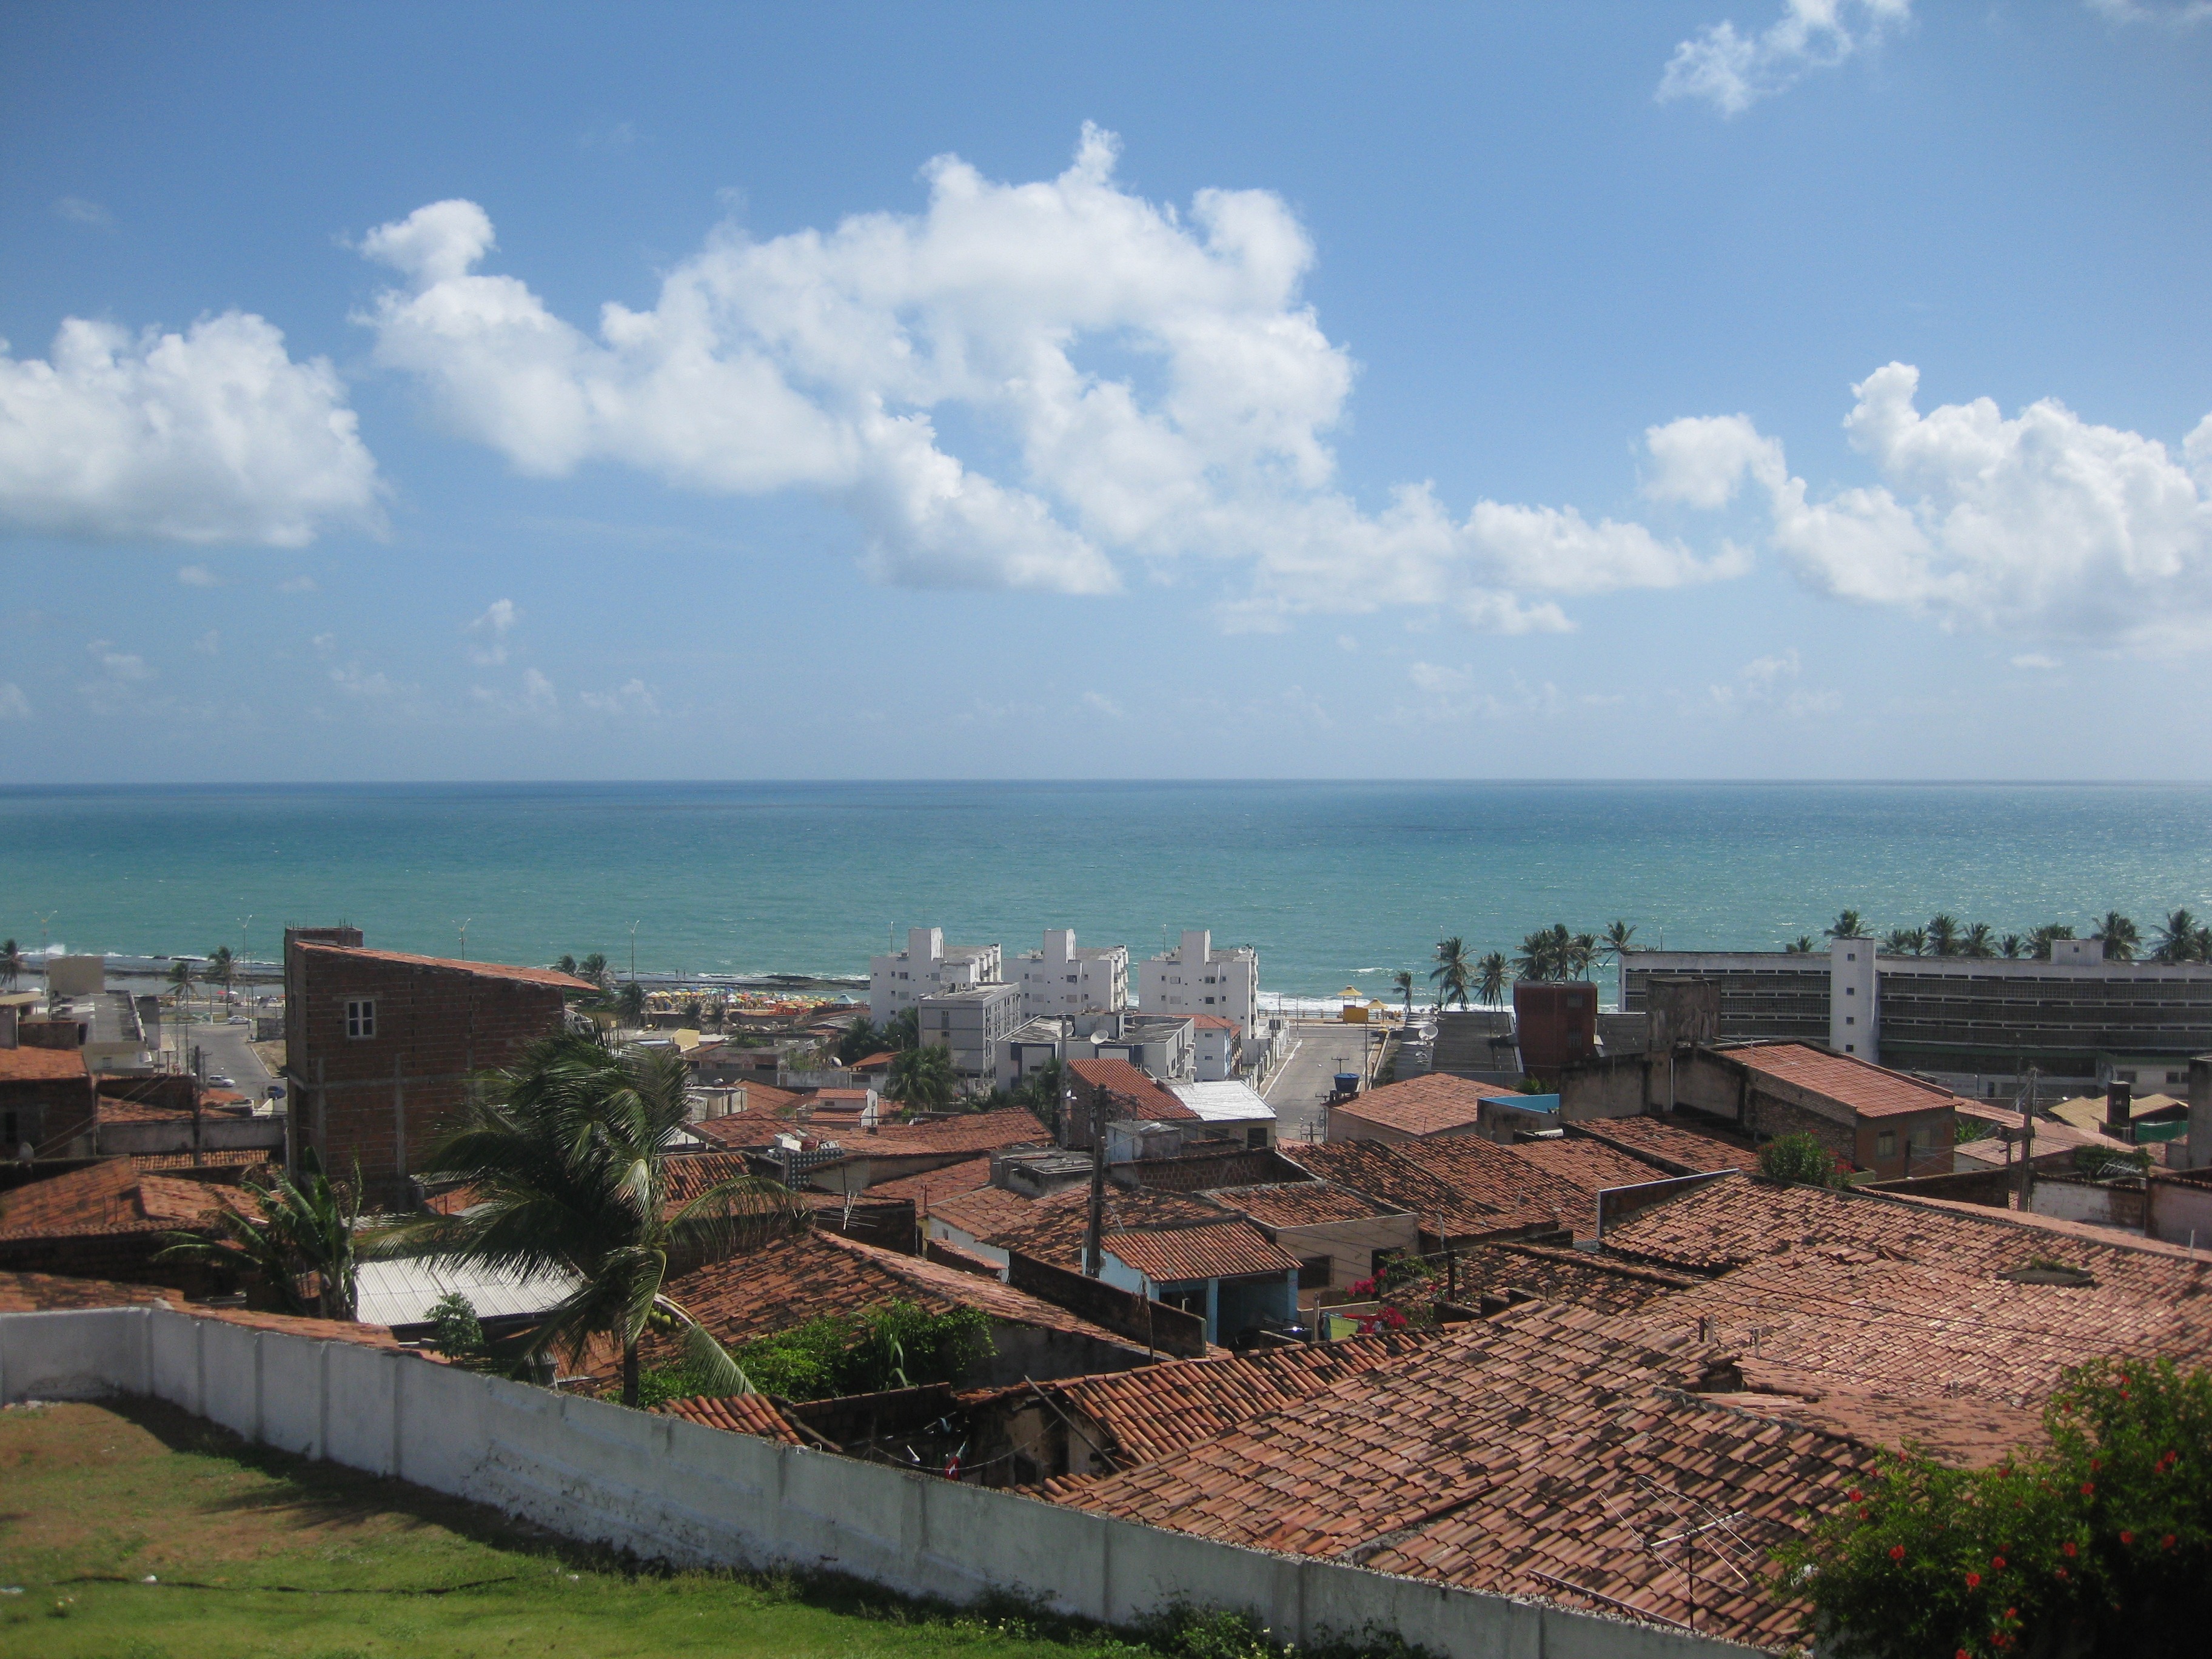
landscape, sea, coast, ocean, horizon, cloud, sky, skyline, town, cityscape, panorama, vacation, bay, mar, cape